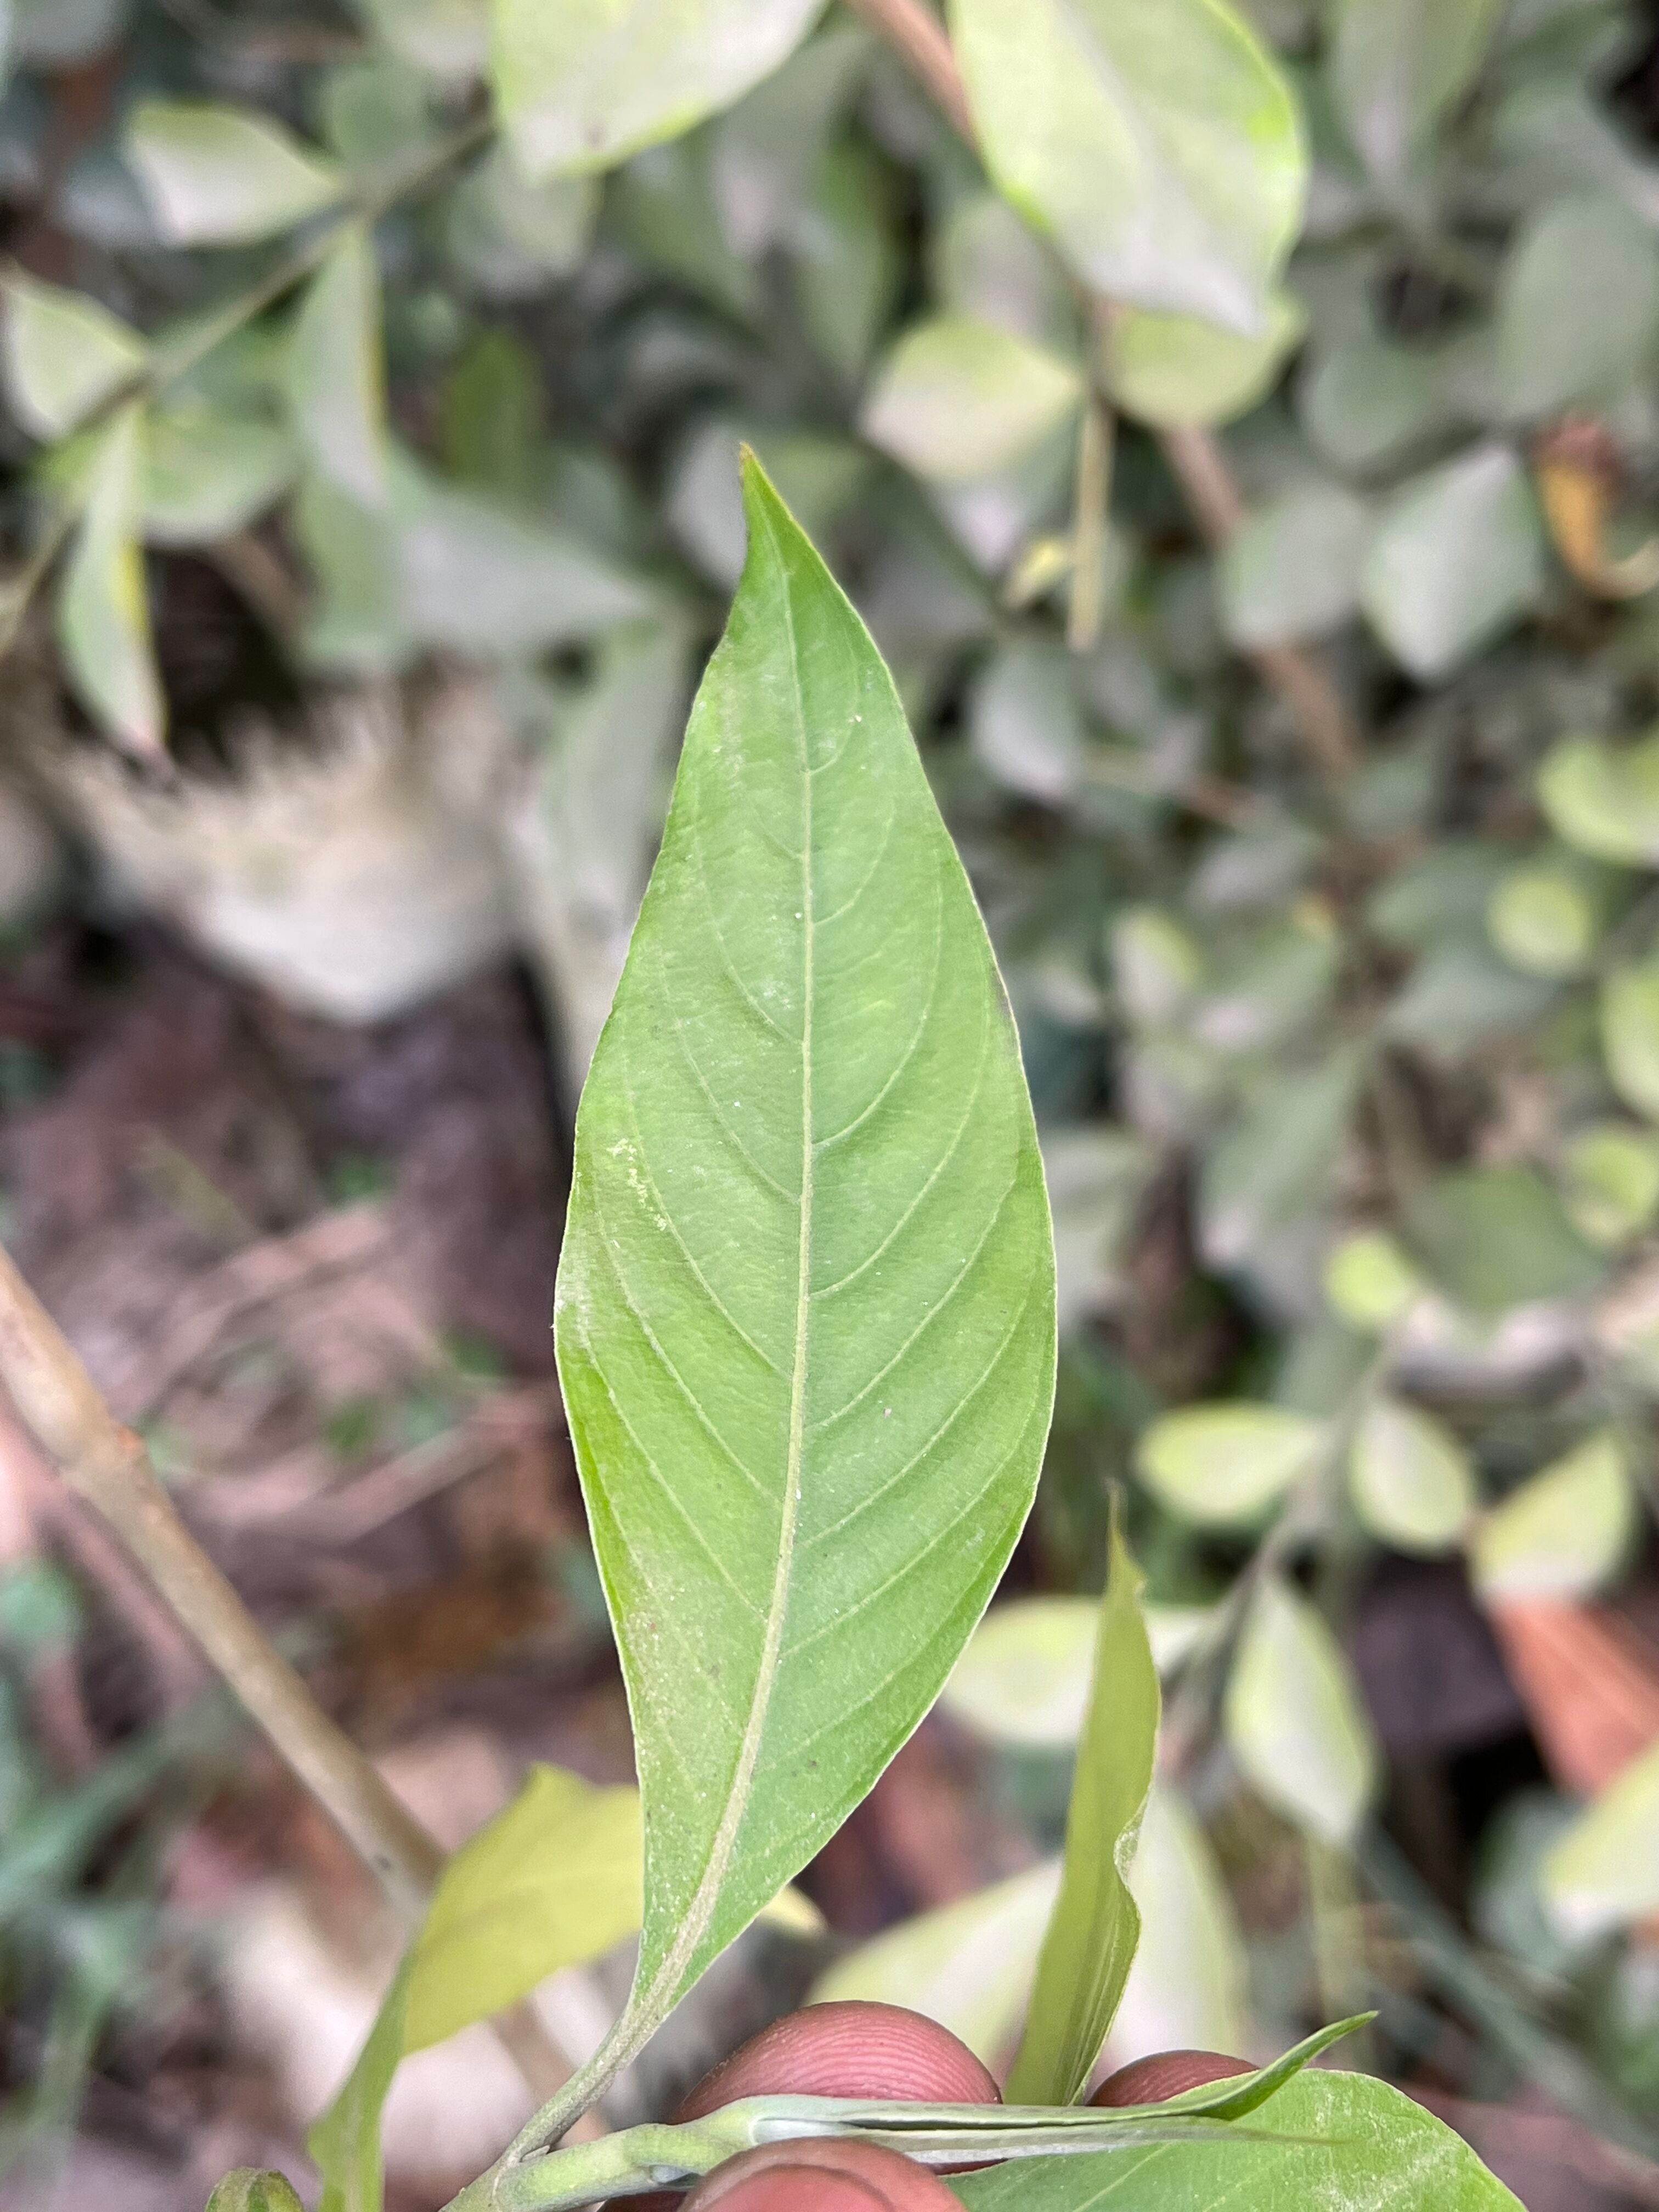
Plant species: justicia-adhatoda